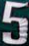
Number: 5